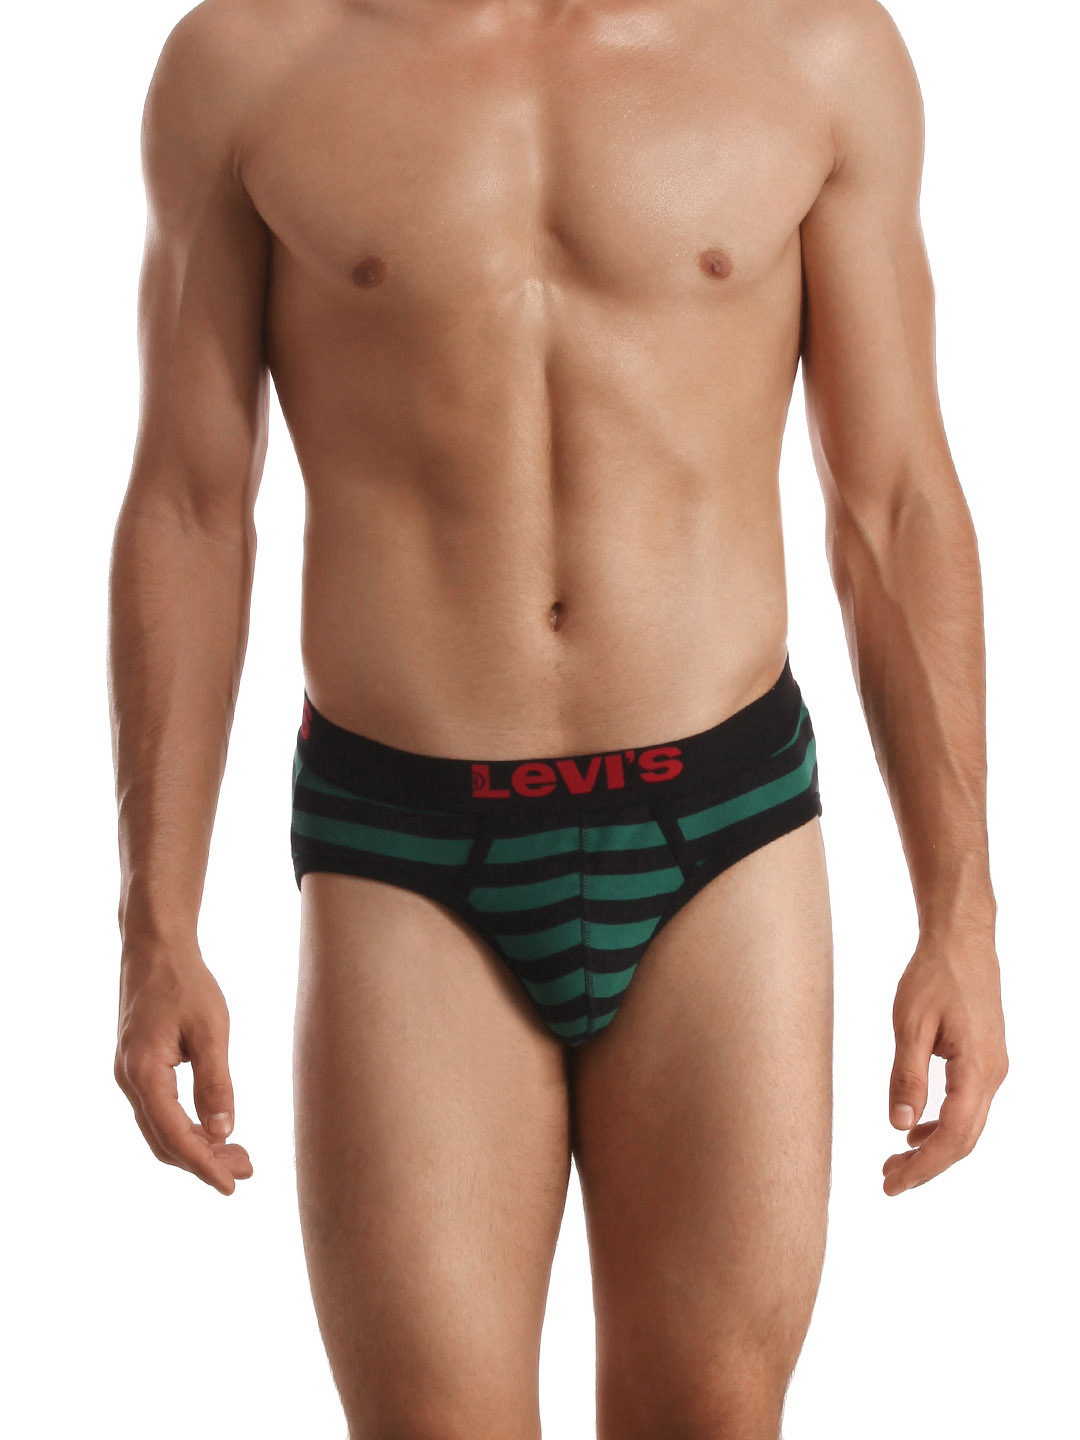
Levis Men Black & Green Brief
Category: Apparel / Innerwear / Briefs
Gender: Men
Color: Black
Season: Summer 2016
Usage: Casual